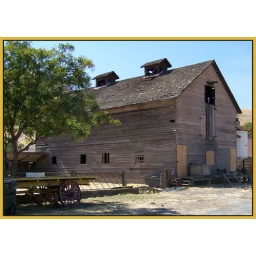
This old abandoned barn sits on the side of the road nearing the Black Diamond Mines in Antioch, CA.